Ørnulv Ødegård

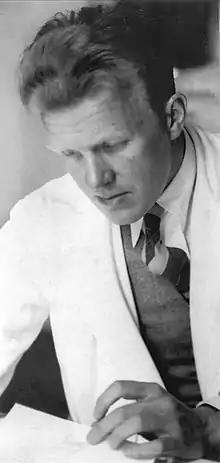
Ørnulv Ødegård, c. 1935

Ørnulv Ødegård (12 April 1901 – 23 February 1986) was a Norwegian psychiatrist. He was the director of Gaustad Hospital from 1938 to 1972. He was involved as an expert during the trial against Hamsun. He is known for his studies on women who fraternized with German soldiers during the occupation of Norway, where he concluded that their level of intelligence was lower than average. He has also been criticized for the practice of lobotomizing of mental patients.